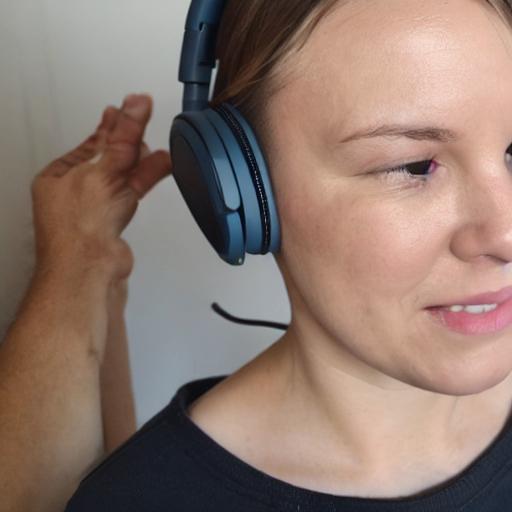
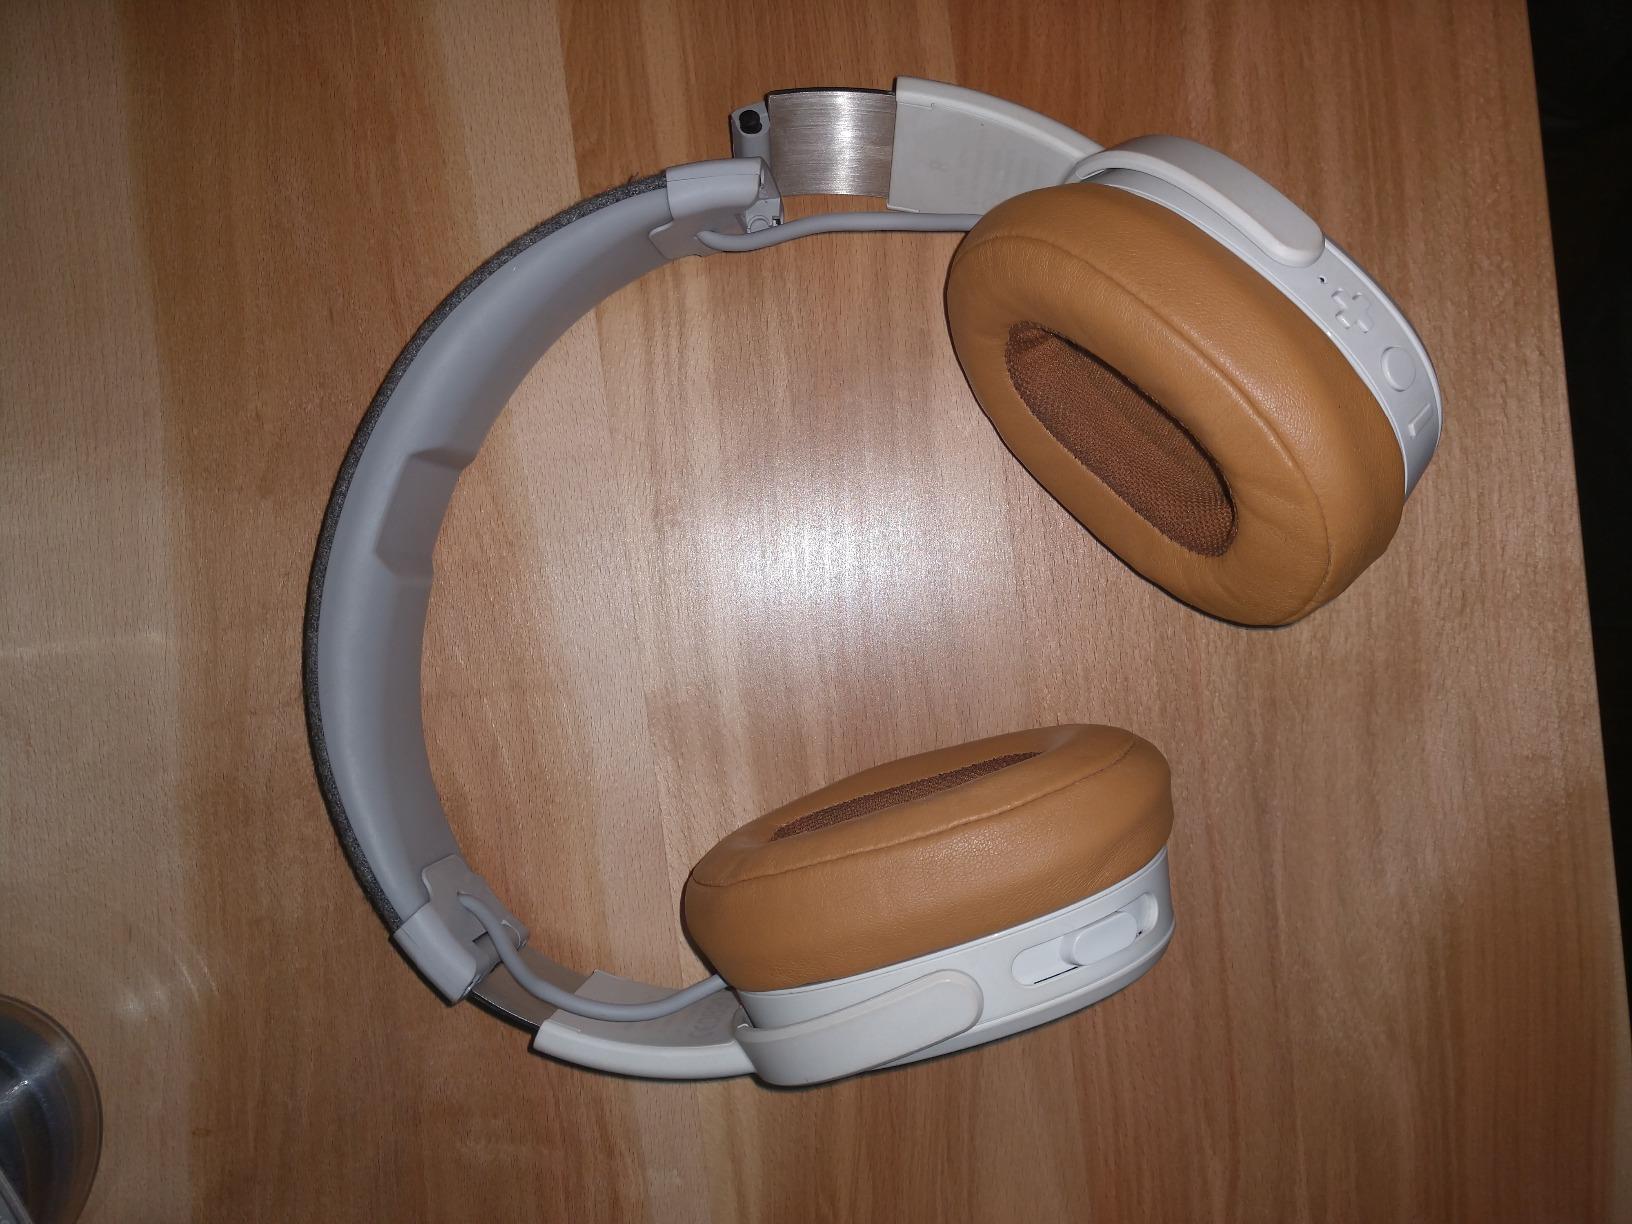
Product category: headphones
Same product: no